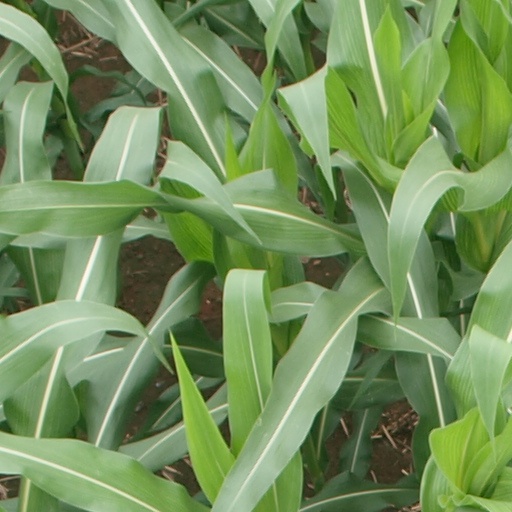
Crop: maize; corn